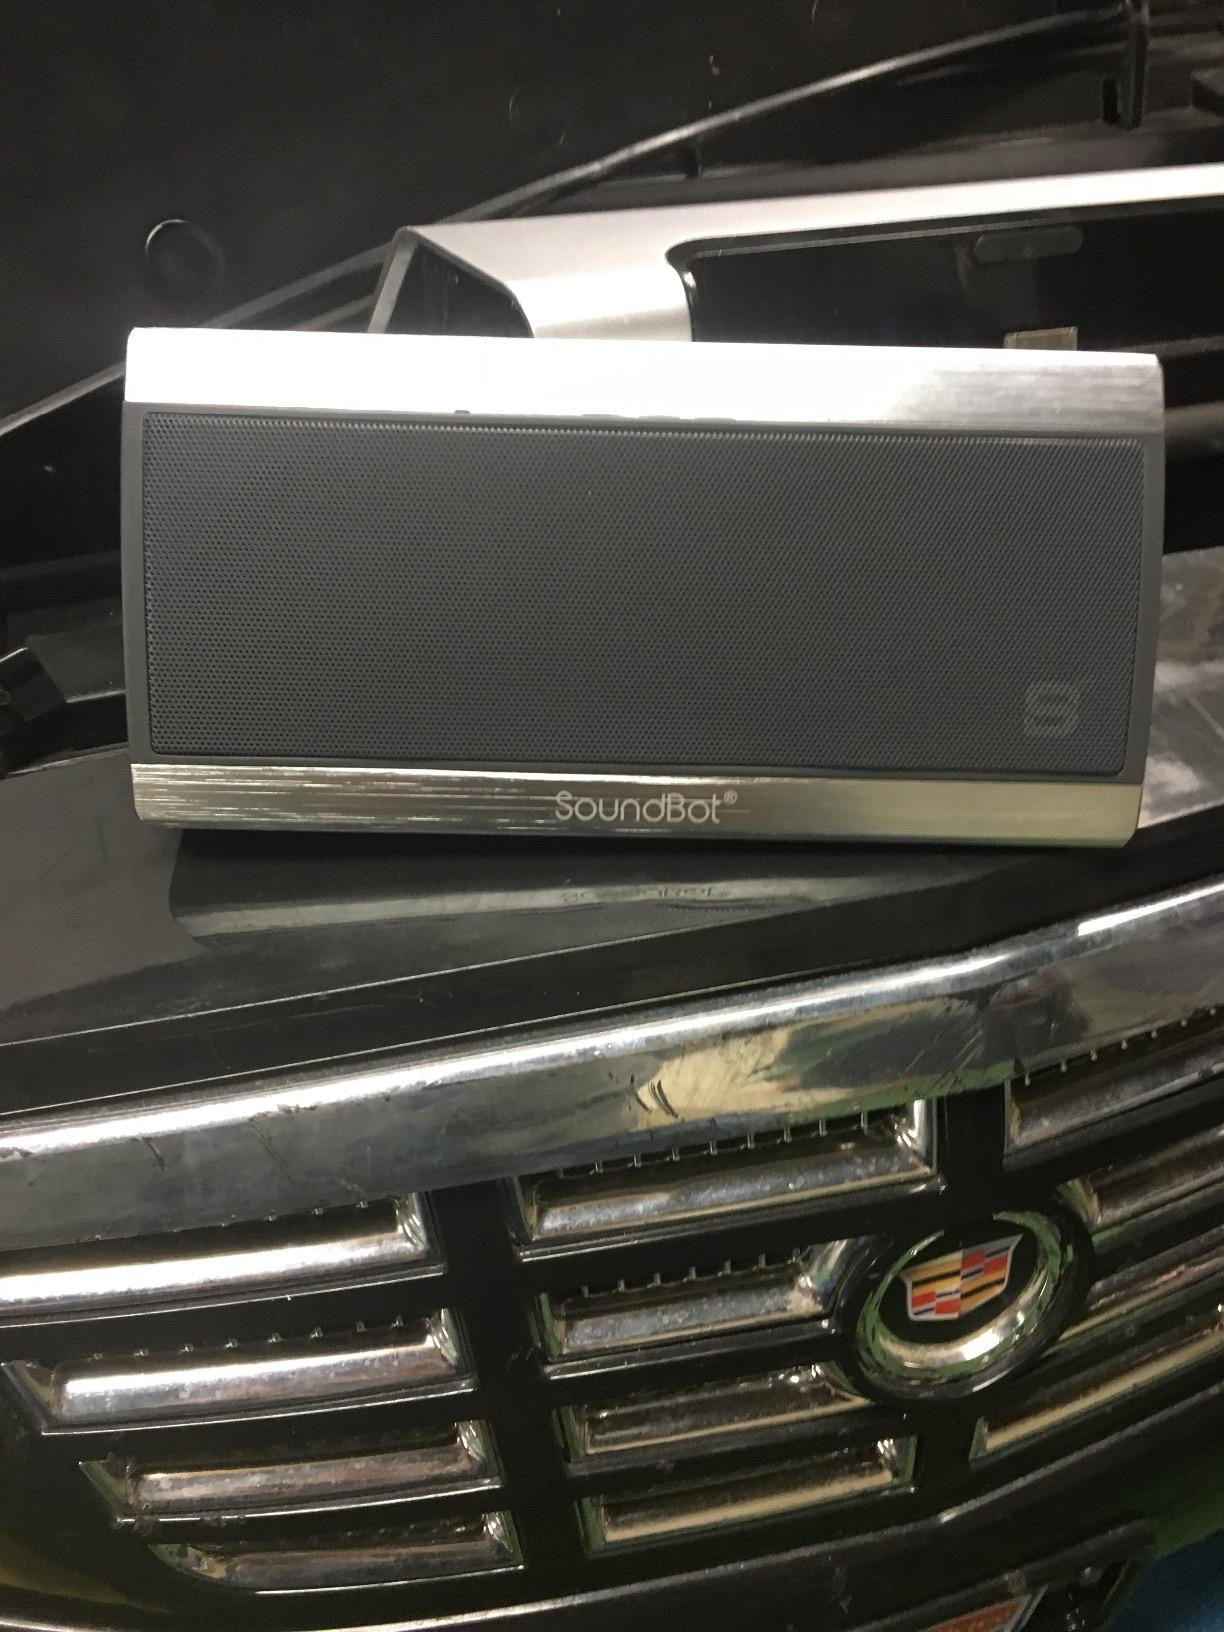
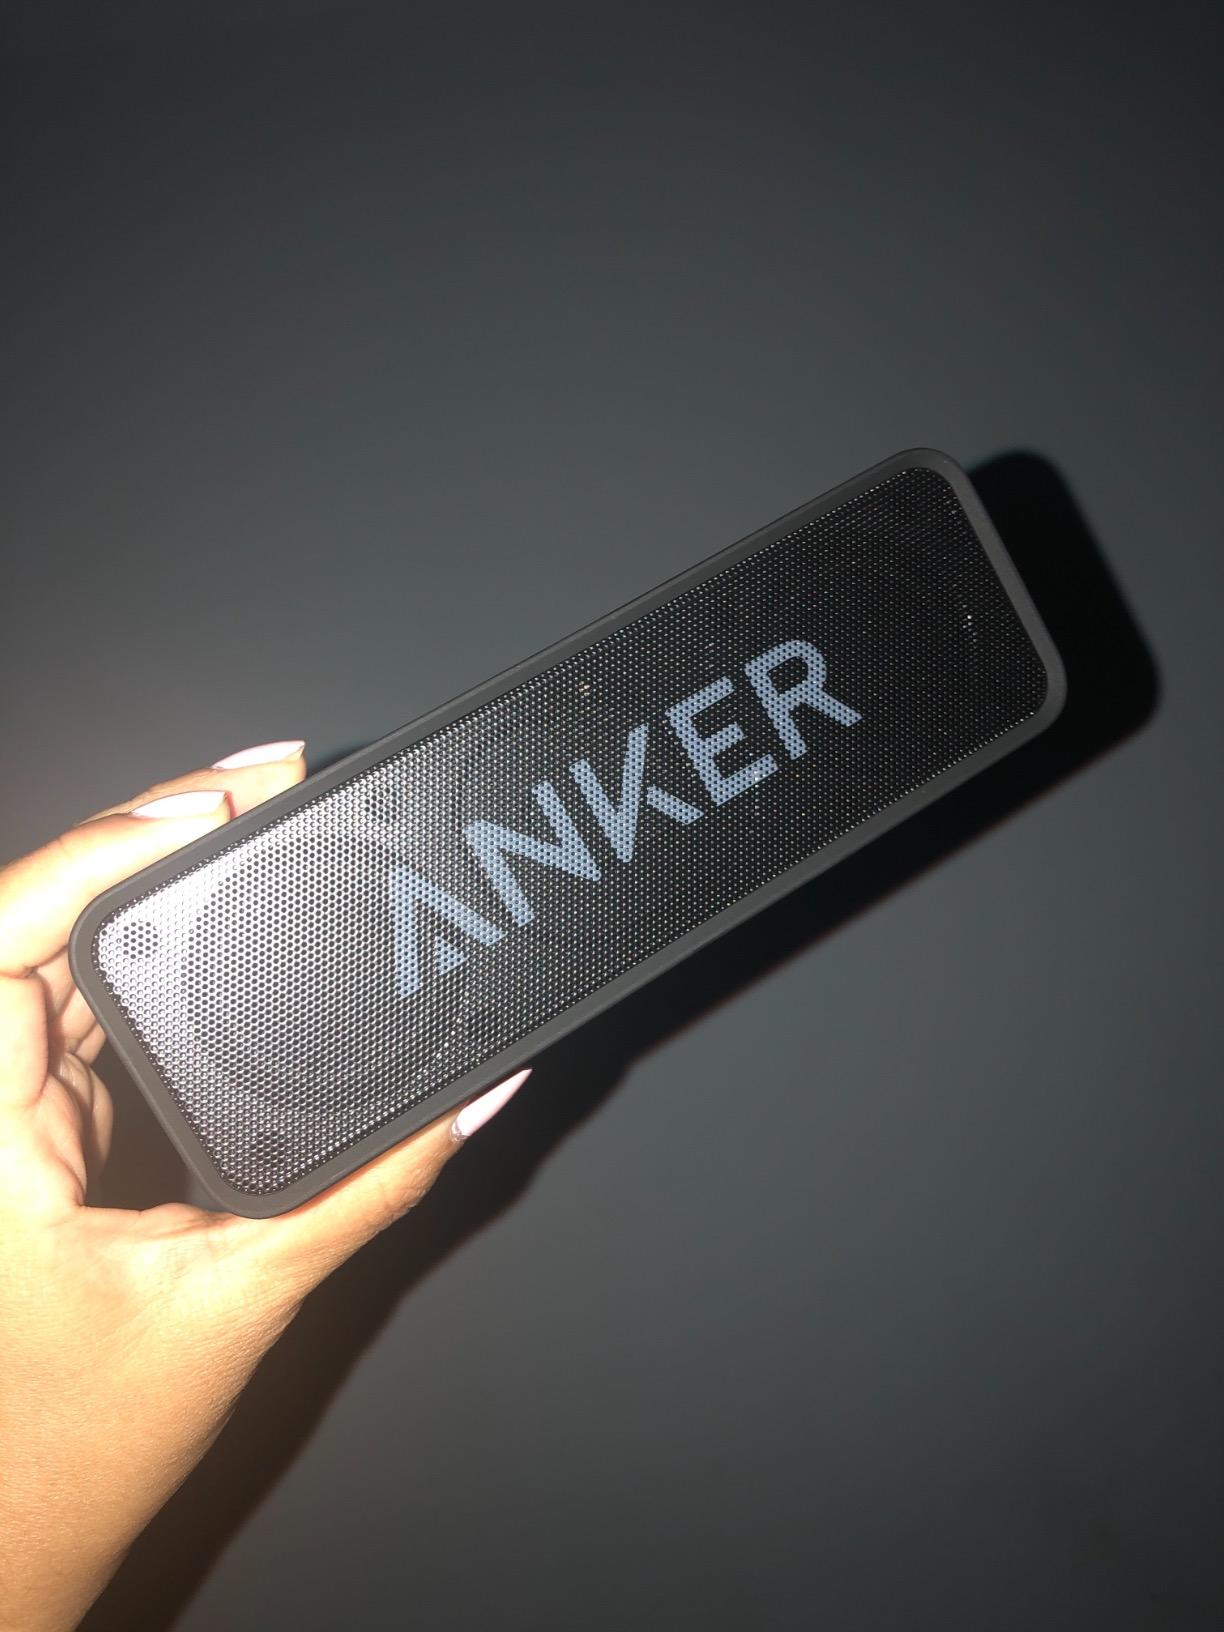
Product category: speaker
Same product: no